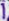
Number: 1